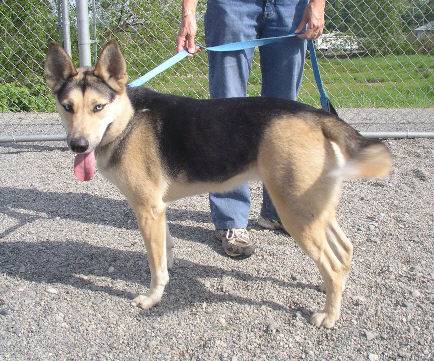
Label: dog